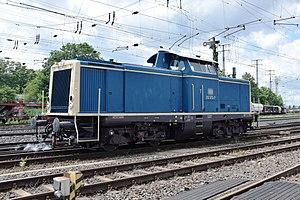
La série DB V 100 est une famille de locomotives diesel de la Deutsche Bundesbahn produites à la fin des années 1950 pour les lignes ferroviaires non électrifiées en remplacement des locomotives à vapeur. Les locomotives de la série V 100 ont été produites en deux versions différentes : V 100.10 et V 100.20.